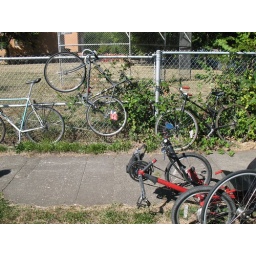
The bike parking situation around Food Fight! was crazy. Here's just part of the fencing at the park across the street.